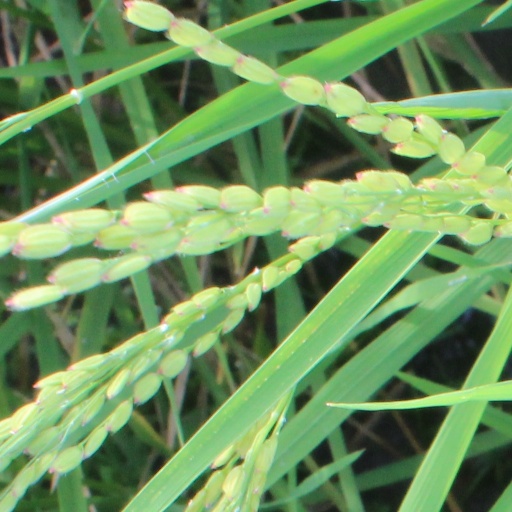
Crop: rice